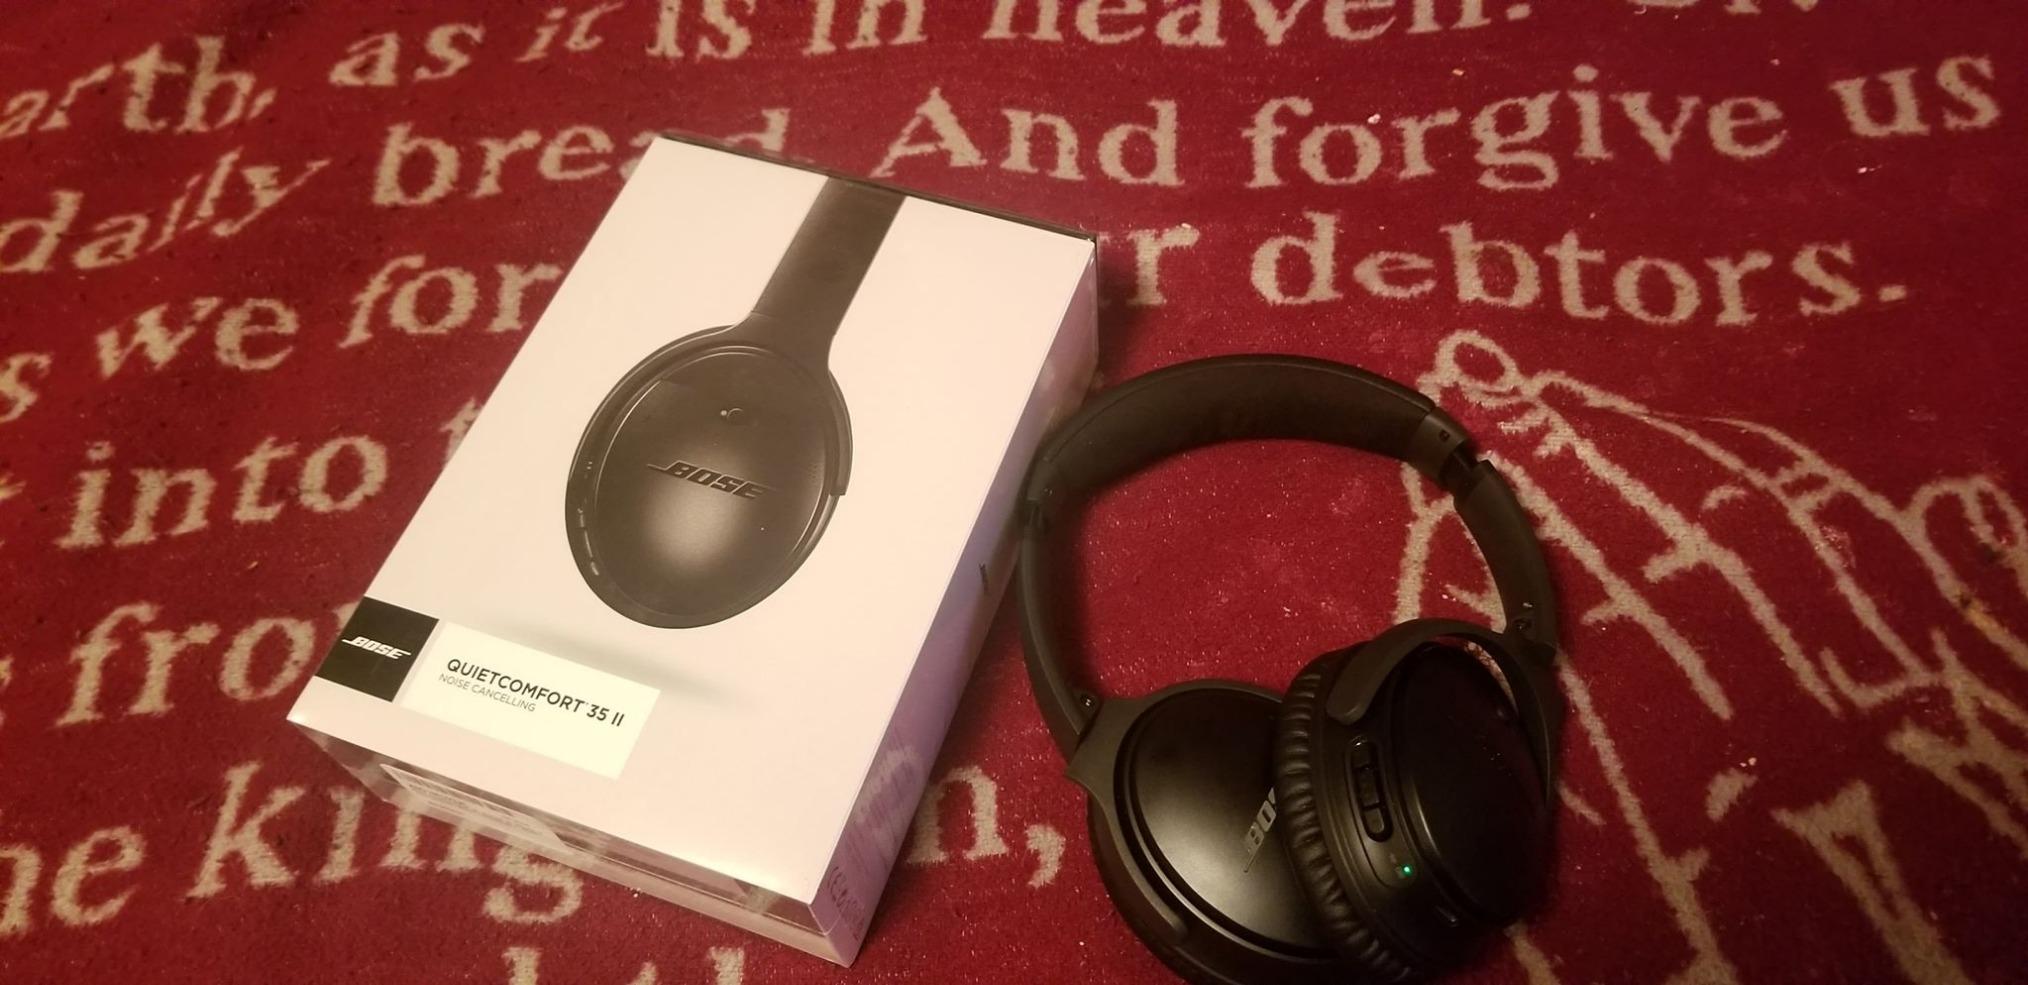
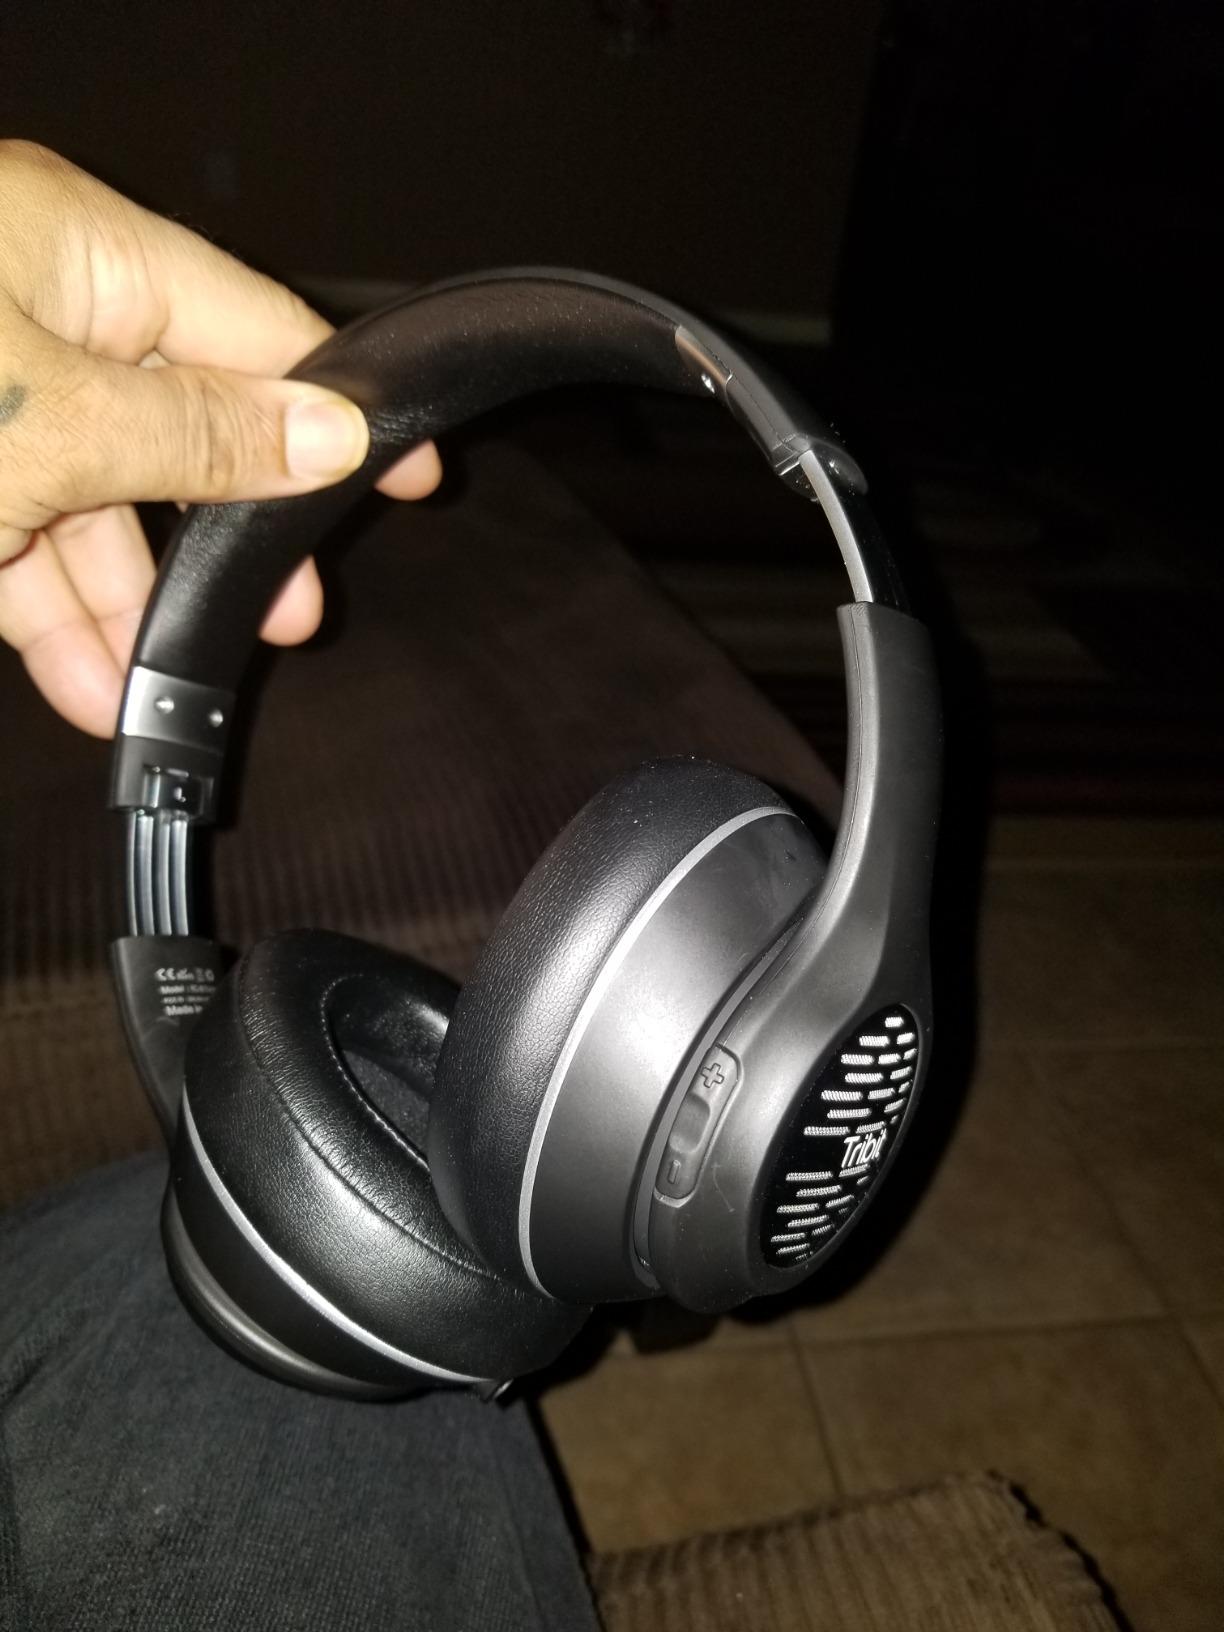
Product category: headphones
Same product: no